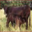
Label: cattle